Ascospore

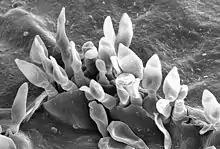
"Venturia inaequalis" ascospores germinating through a crab-apple leaf cuticle (×1500)

Ascospore shapes range from simple spheres and ovals to more elaborate forms—such as elongated, hat-shaped ("galeate"), or constricted ("isthmoid") types. Spore size is also variable; most fall between 5–50 micrometres (one thousandth of a millimetre, abbreviated μm) in length, though extremes reaching over 200 μm long and 75 μm wide are known. Some lichen-forming fungi greatly exceed typical size ranges: "Ocellularia subpraestans" routinely produces ascospores 750 × 50 μm and exceptionally up to 880 × 65 μm—the longest yet recorded for any fungus. The largest measured spore volume belongs to "Pertusaria melanochlora" (300 × 200 μm, equivalent to 0.05 cubic millimetres). The ascospore wall is often a complex, multilayered structure that can be smooth or exhibit various ornamentations. These may include surface patterns, such as the rodlet patterning found in some "Chaetomium" species, or distinct structures like appendages. In marine fungi such as "Halosphaeria" and "Lulworthia", spores are encased in gelatinous sheaths or caps that swell into threadlike appendages when wet. These structures enlarge surface area to slow sinking and later act as sticky anchors, attaching the spore to submerged wood or seagrass. The morphological diversity of ascospores reflects adaptations to various ecological niches and dispersal strategies, and often provides important taxonomic characteristics for fungal classification. Some species even produce spores of different sizes or colours within a single ascus. For example, "Podospora arizonensis" produces both large, pigmented spores and small, hyaline spores within the same ascus. This dimorphism may serve as a bet-hedging strategy, allowing the fungus to exploit different ecological opportunities.